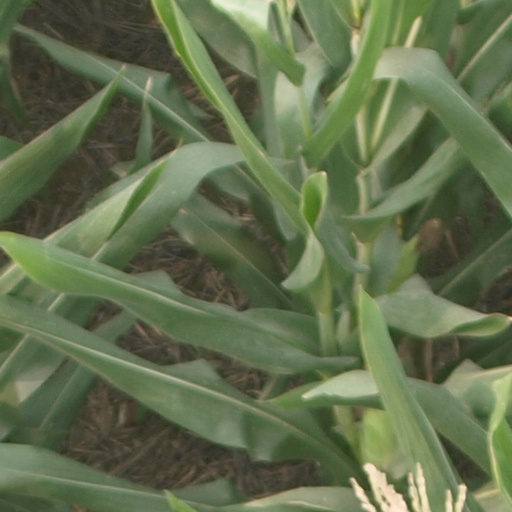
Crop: maize; corn